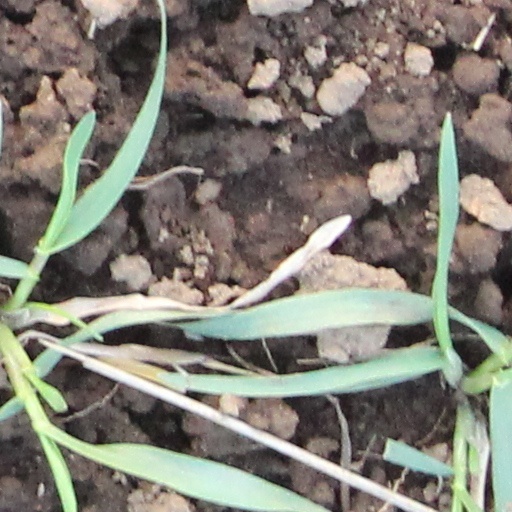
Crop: wheat